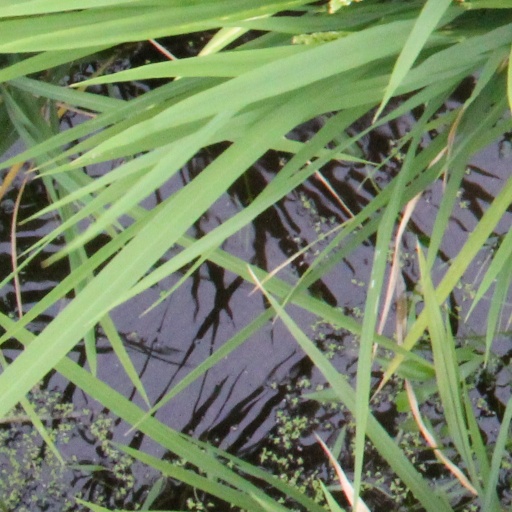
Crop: rice